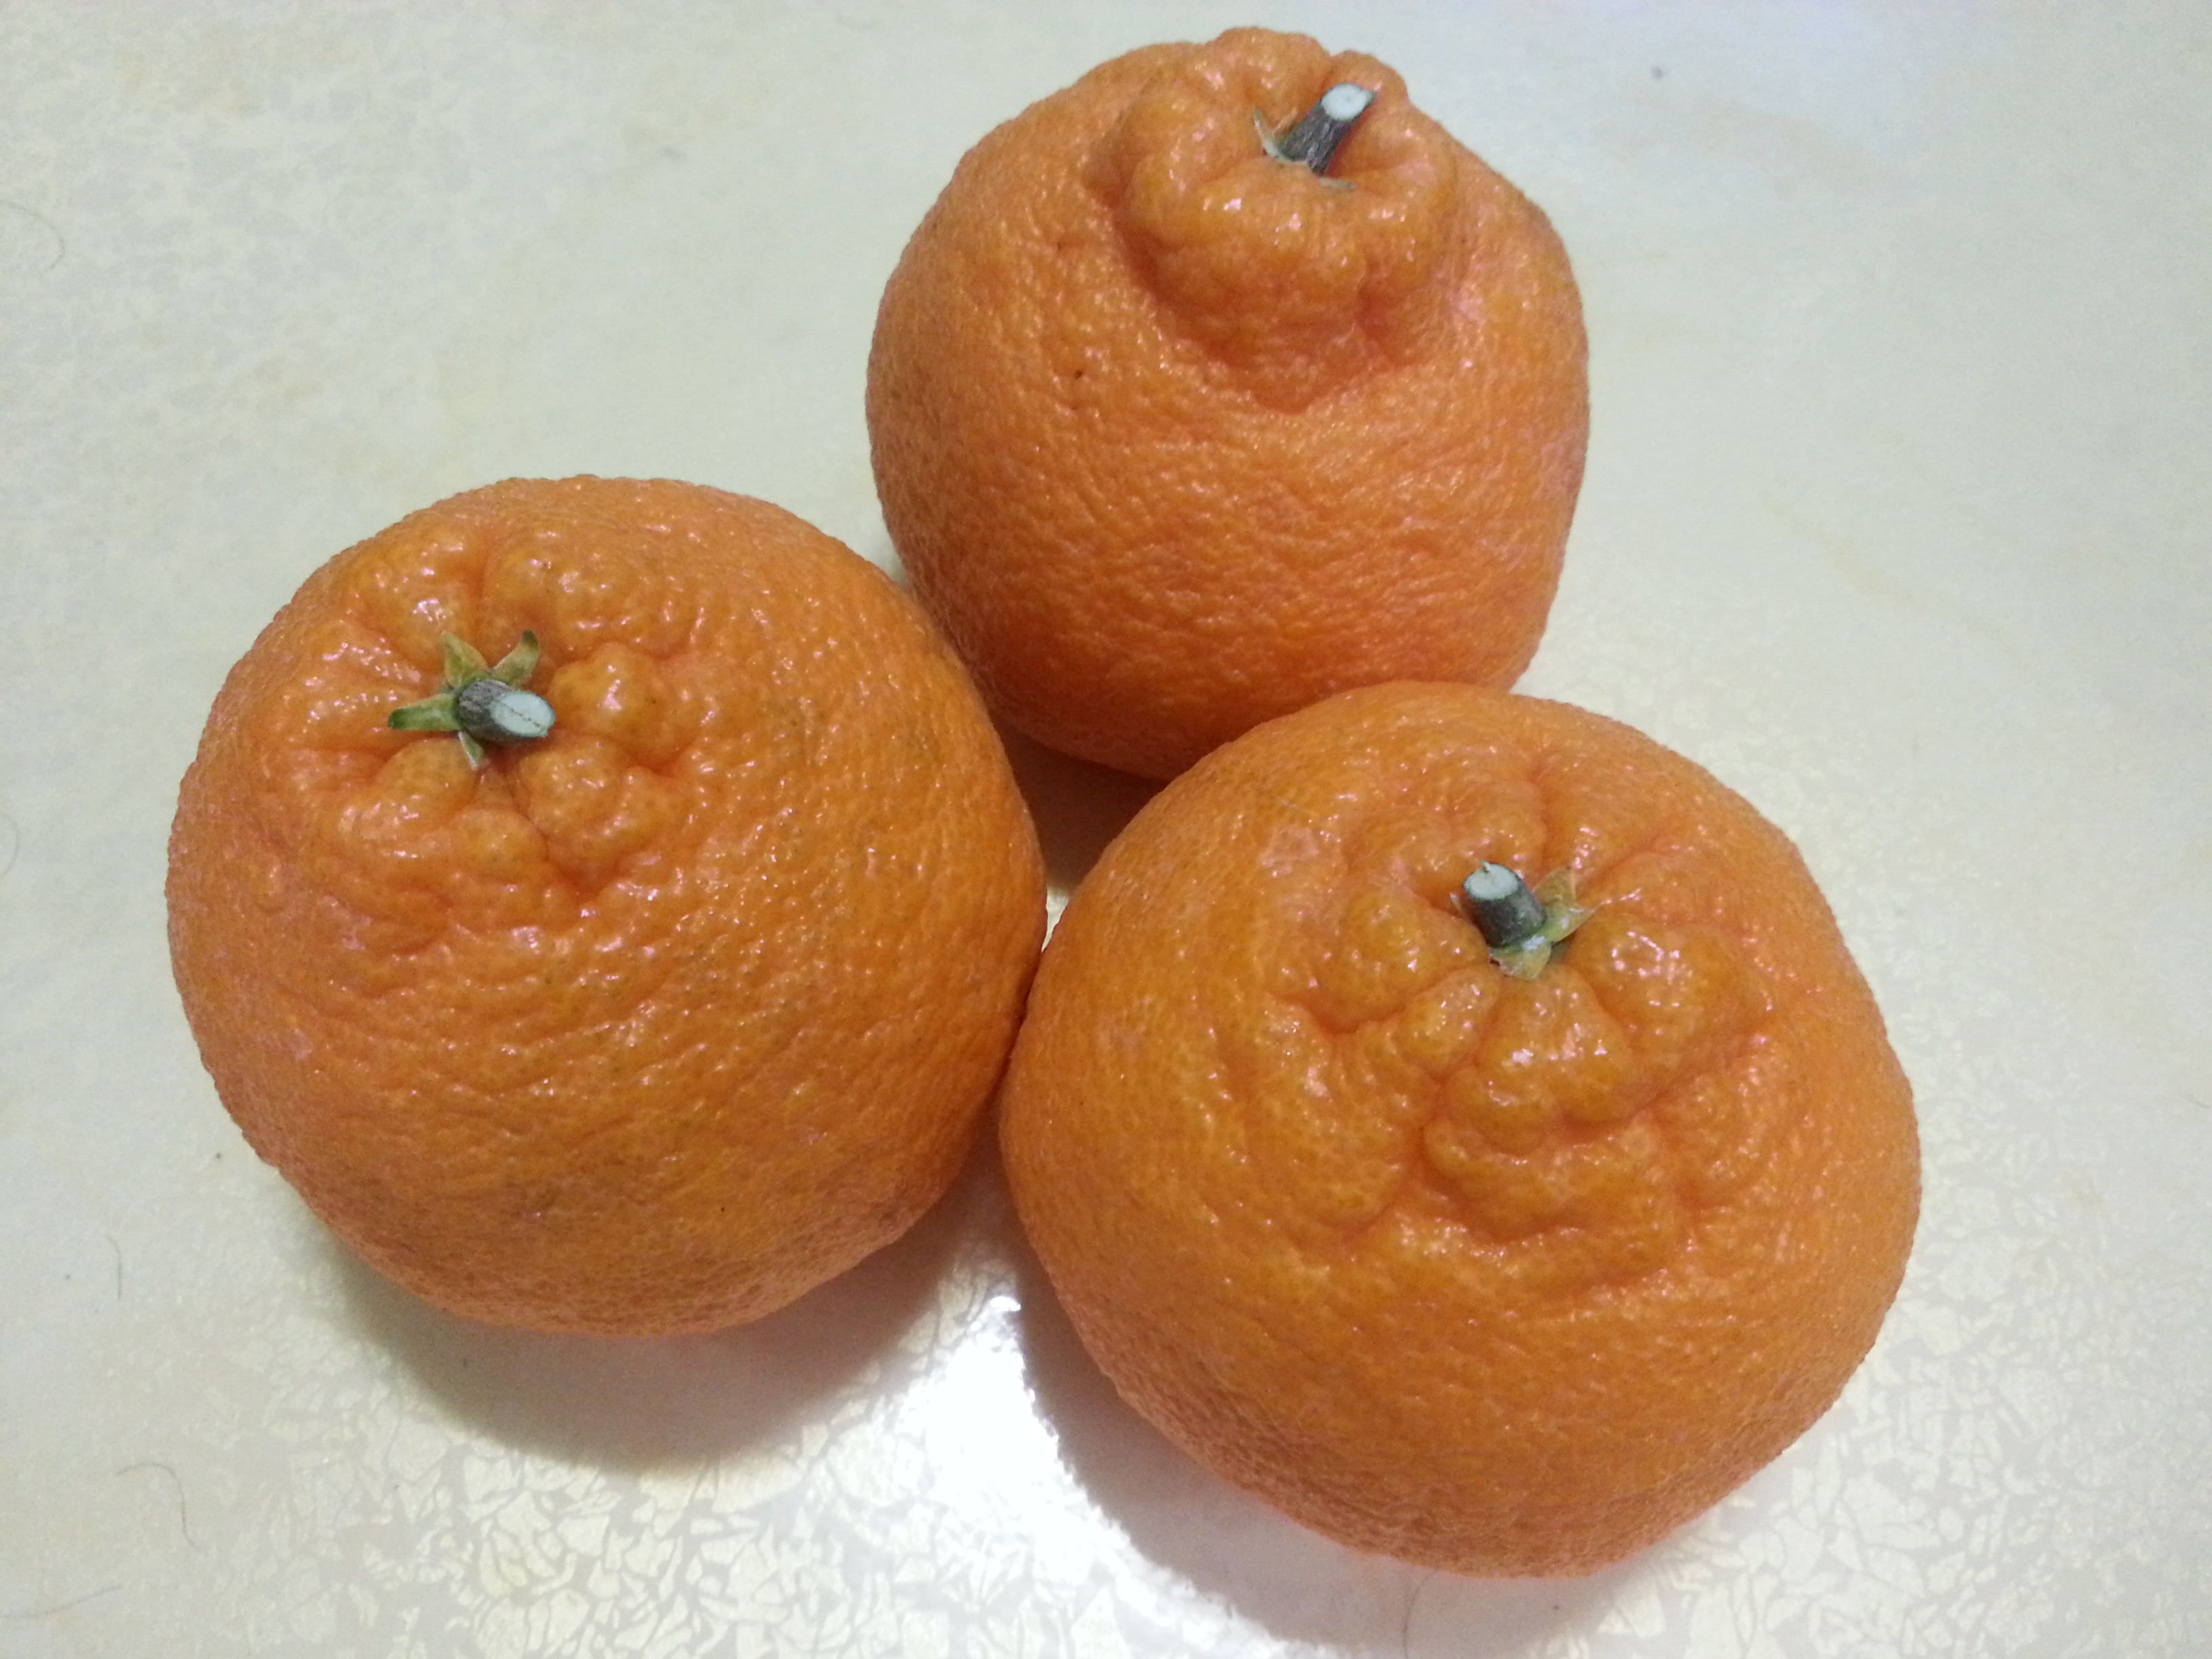
plant, fruit, orange, food, produce, tangerine, calabaza, clementine, citrus, flowering plant, jeju island, hallabong, bitter orange, mandarin orange, land plant, tangelo, seasonal food